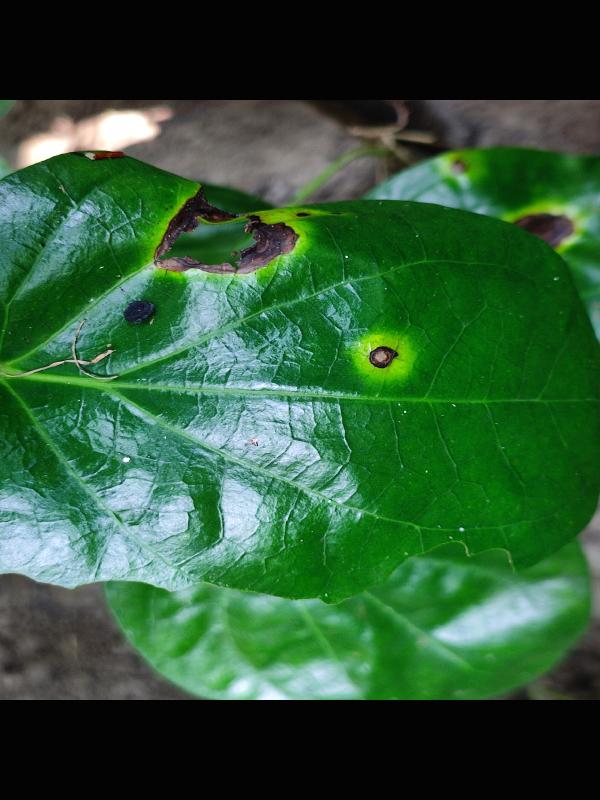
Label: Bacterial_Leaf_Disease